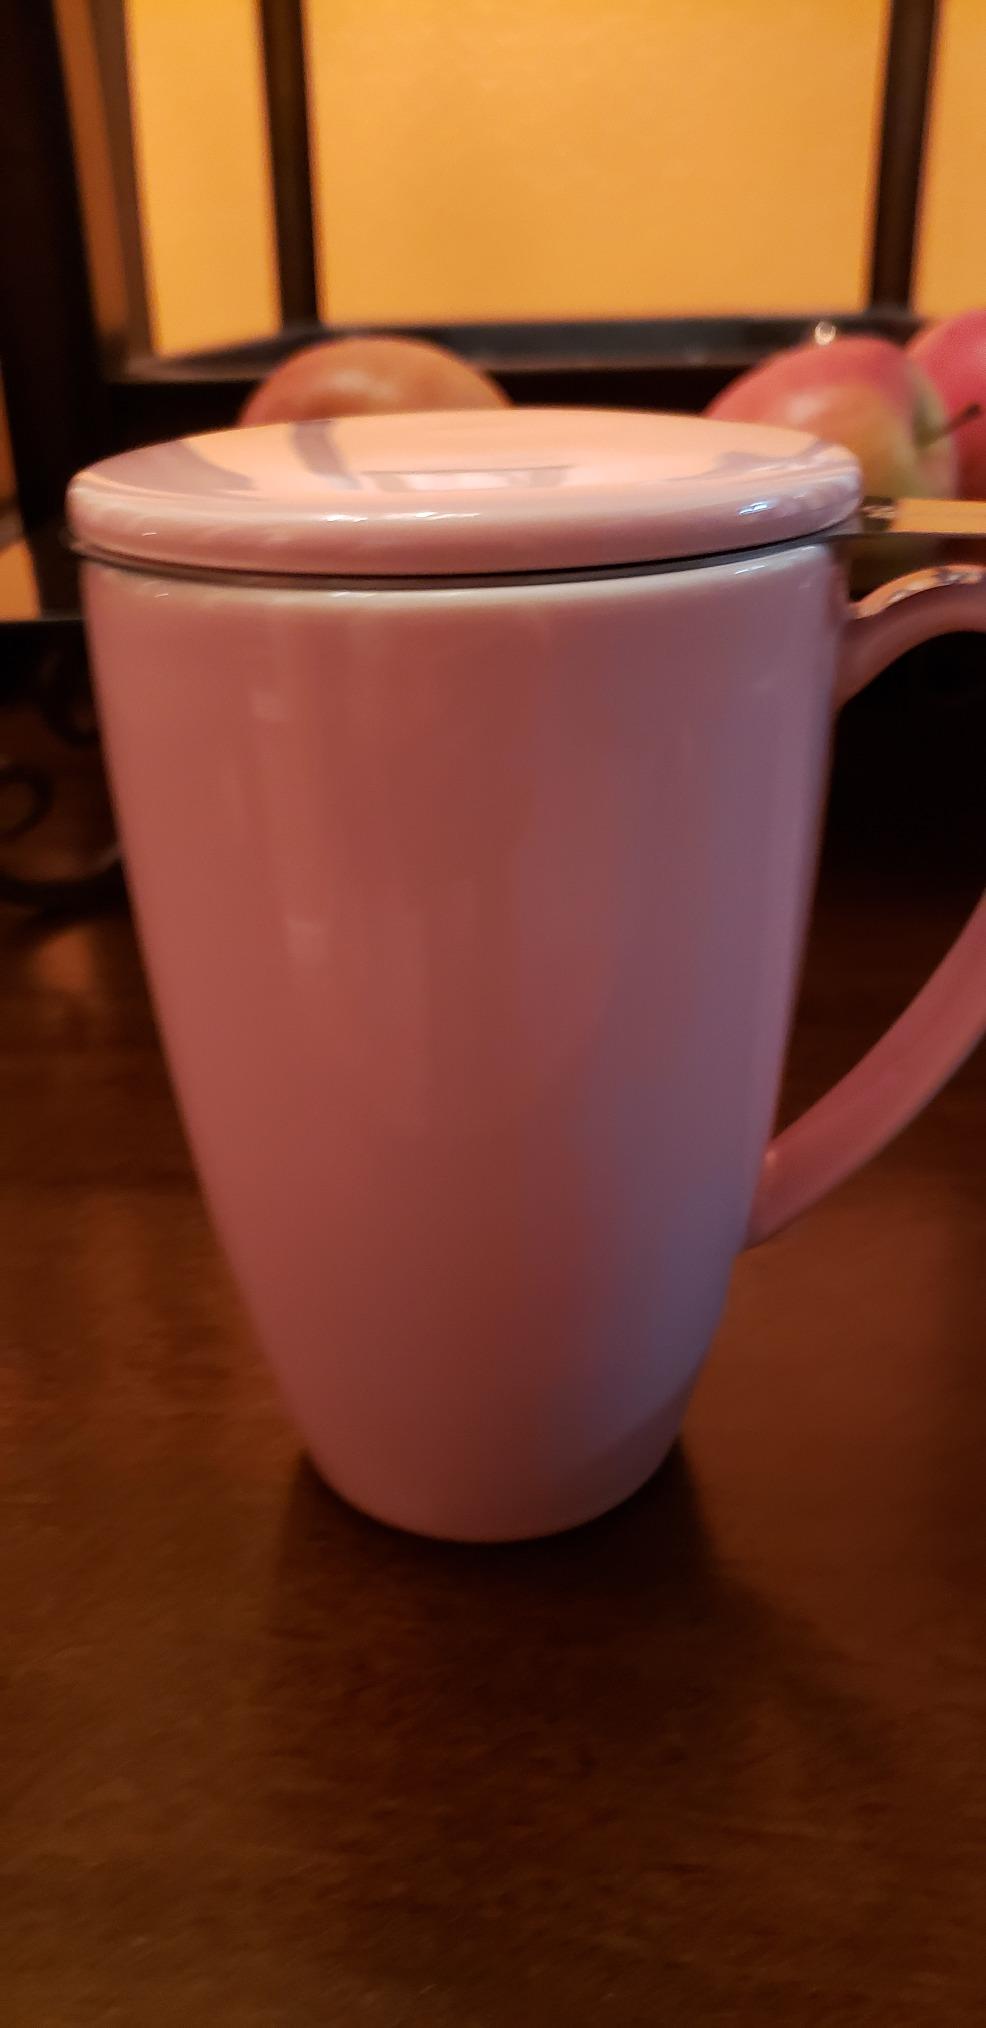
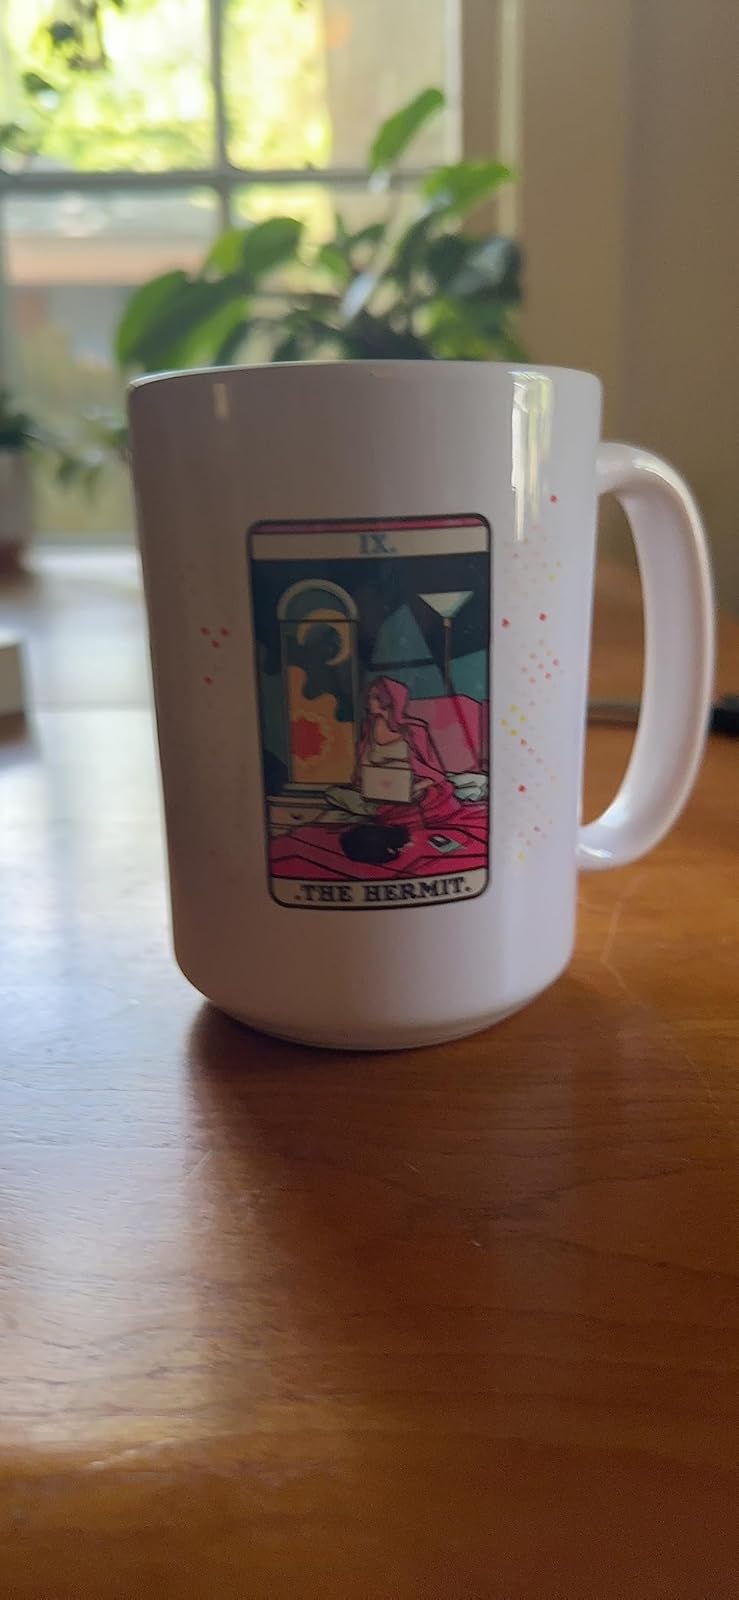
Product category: items_mug
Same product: no